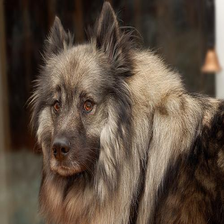
Species: dog
Breed: keeshond